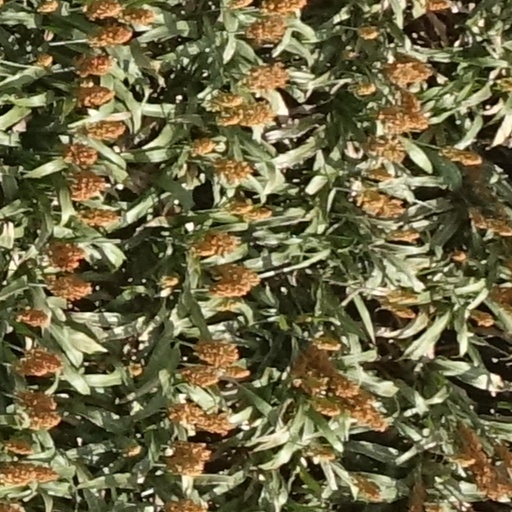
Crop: sorghum